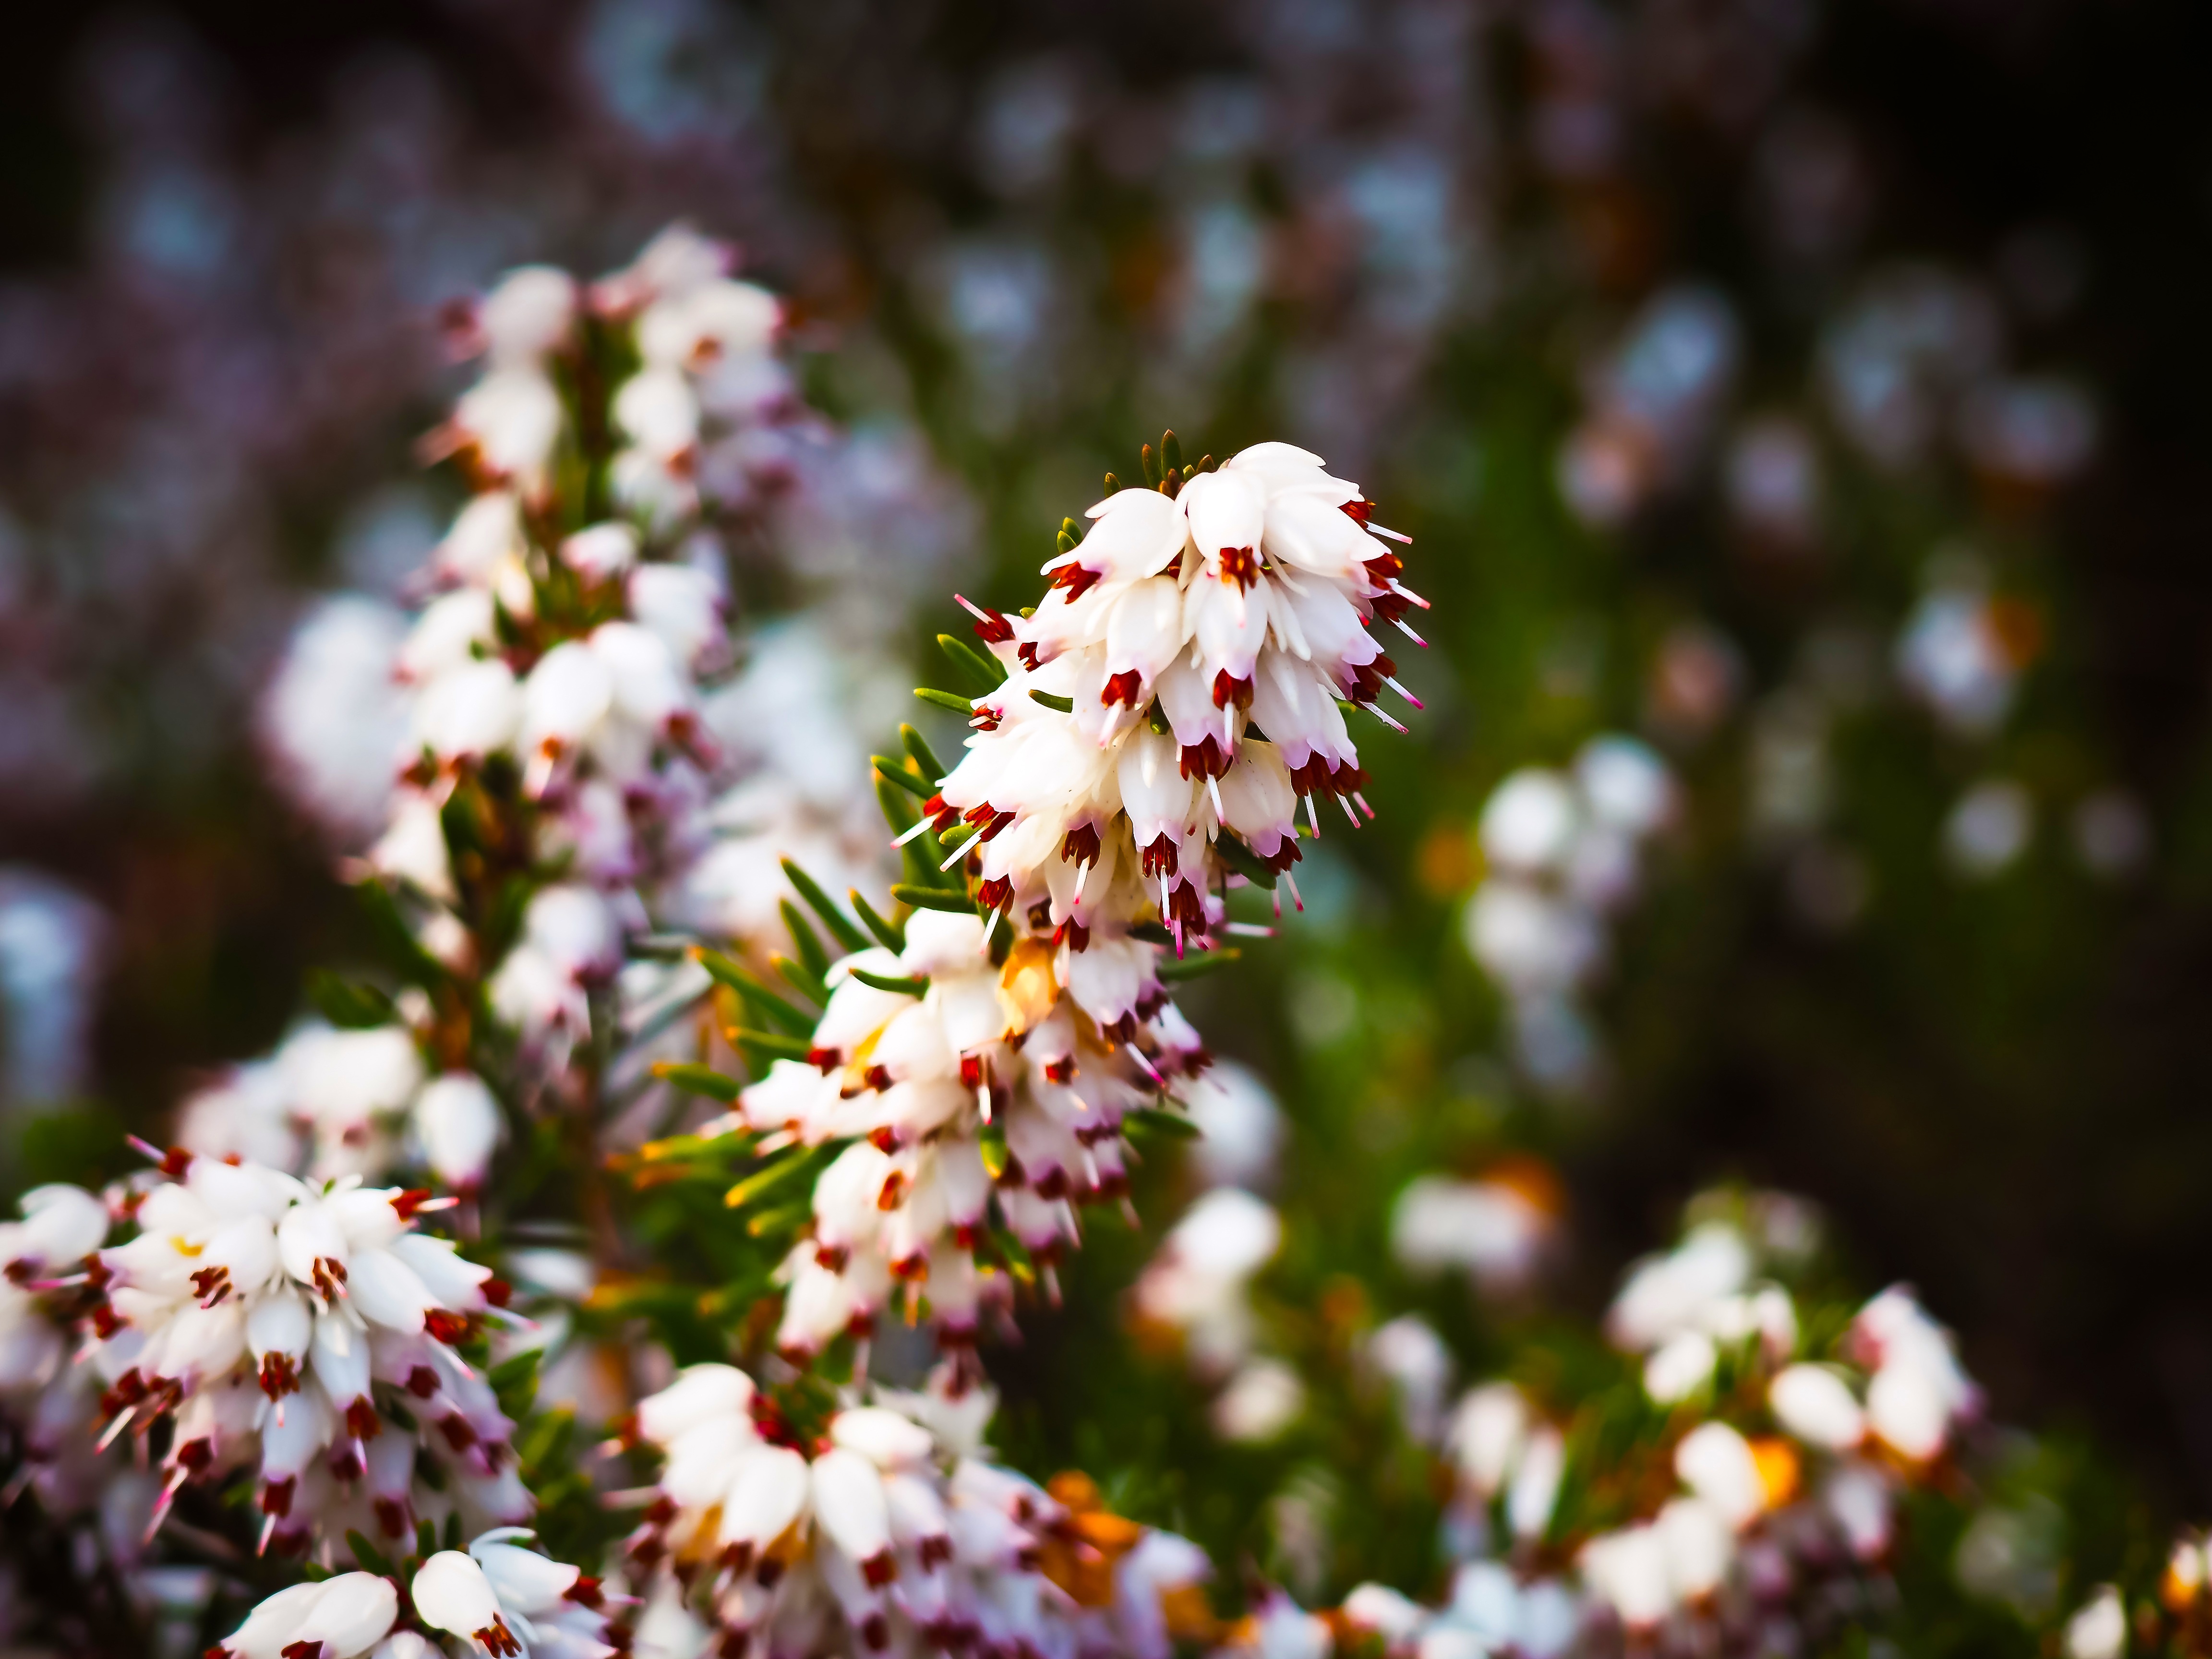
nature, branch, blossom, plant, white, leaf, flower, petal, bloom, bush, spring, produce, autumn, botany, garden, pink, close, flora, season, wildflower, flowers, shrub, full bloom, macro photography, erika, flowering plant, flowering twig, land plant, snow heath